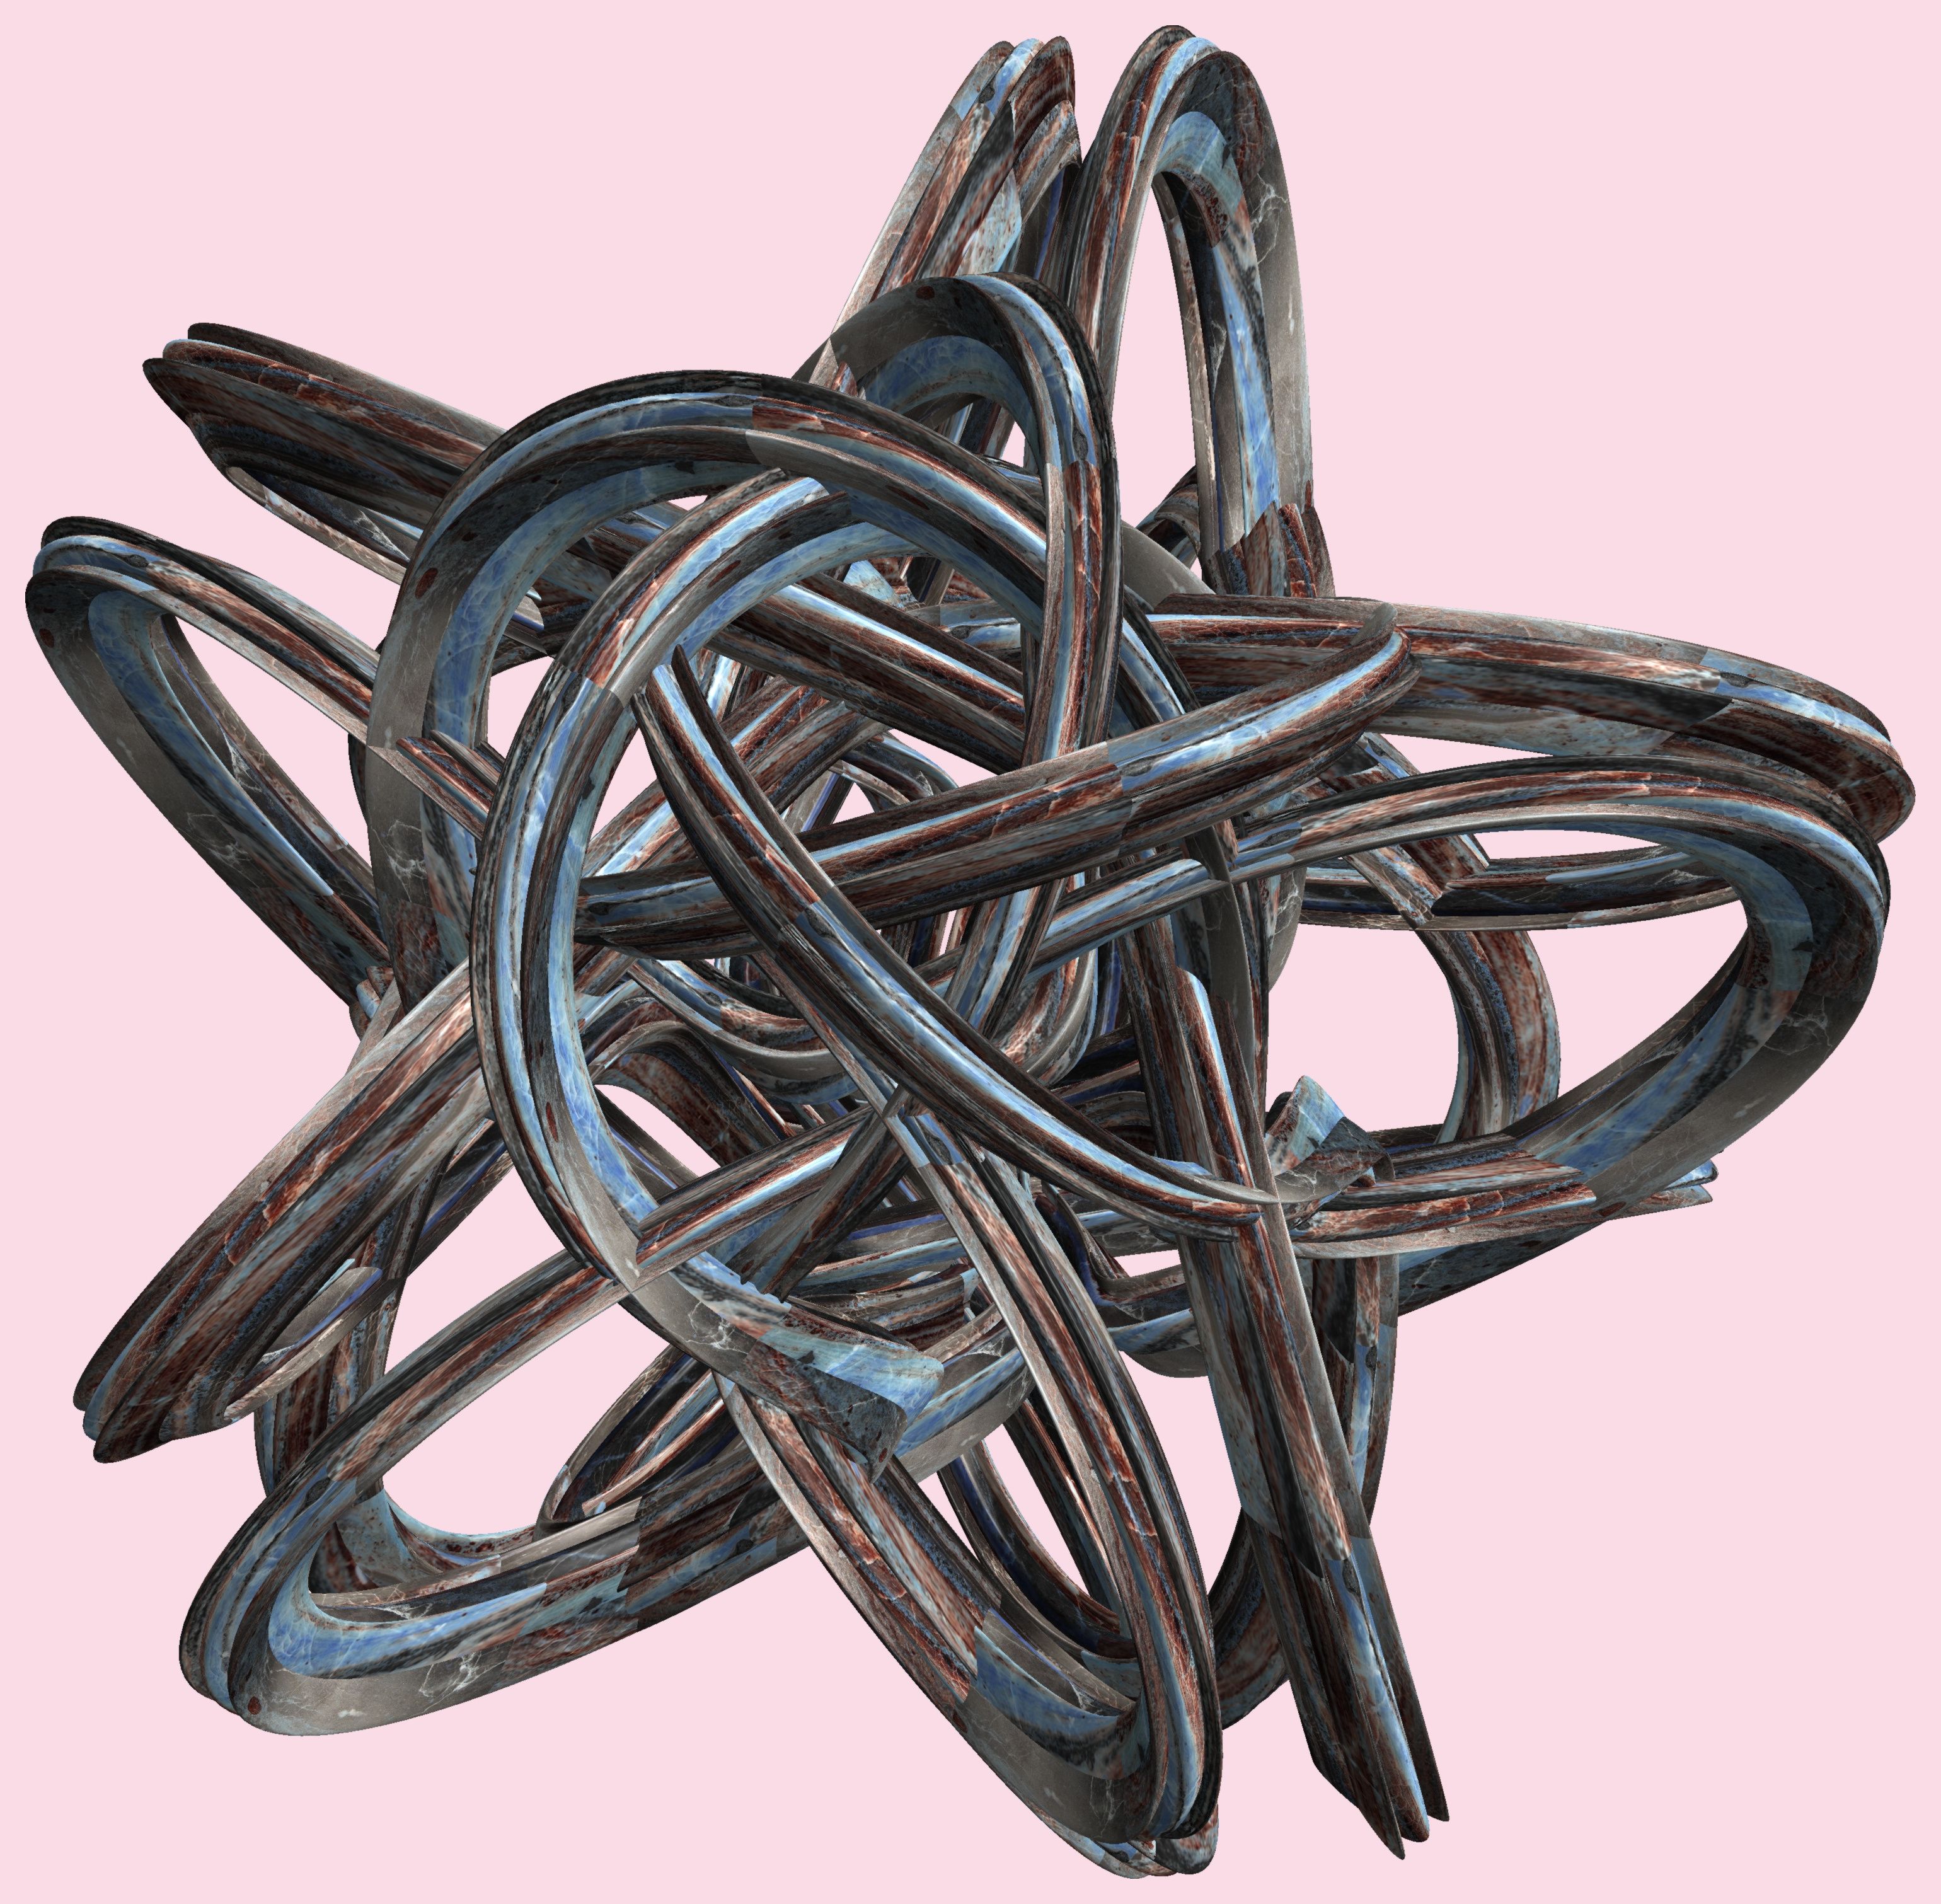
structure, texture, pattern, bridle, sculpture, figure, design, symmetry, 3d, graphic, iron, torus, mathematica, cg, parametricplot3d, code, program, algorithm, abstruct, mapping, lissajous